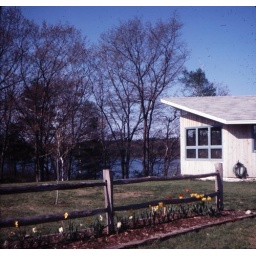
Bill and Lois' home in West Bath, Maine. Overlooking the ocean inlet.